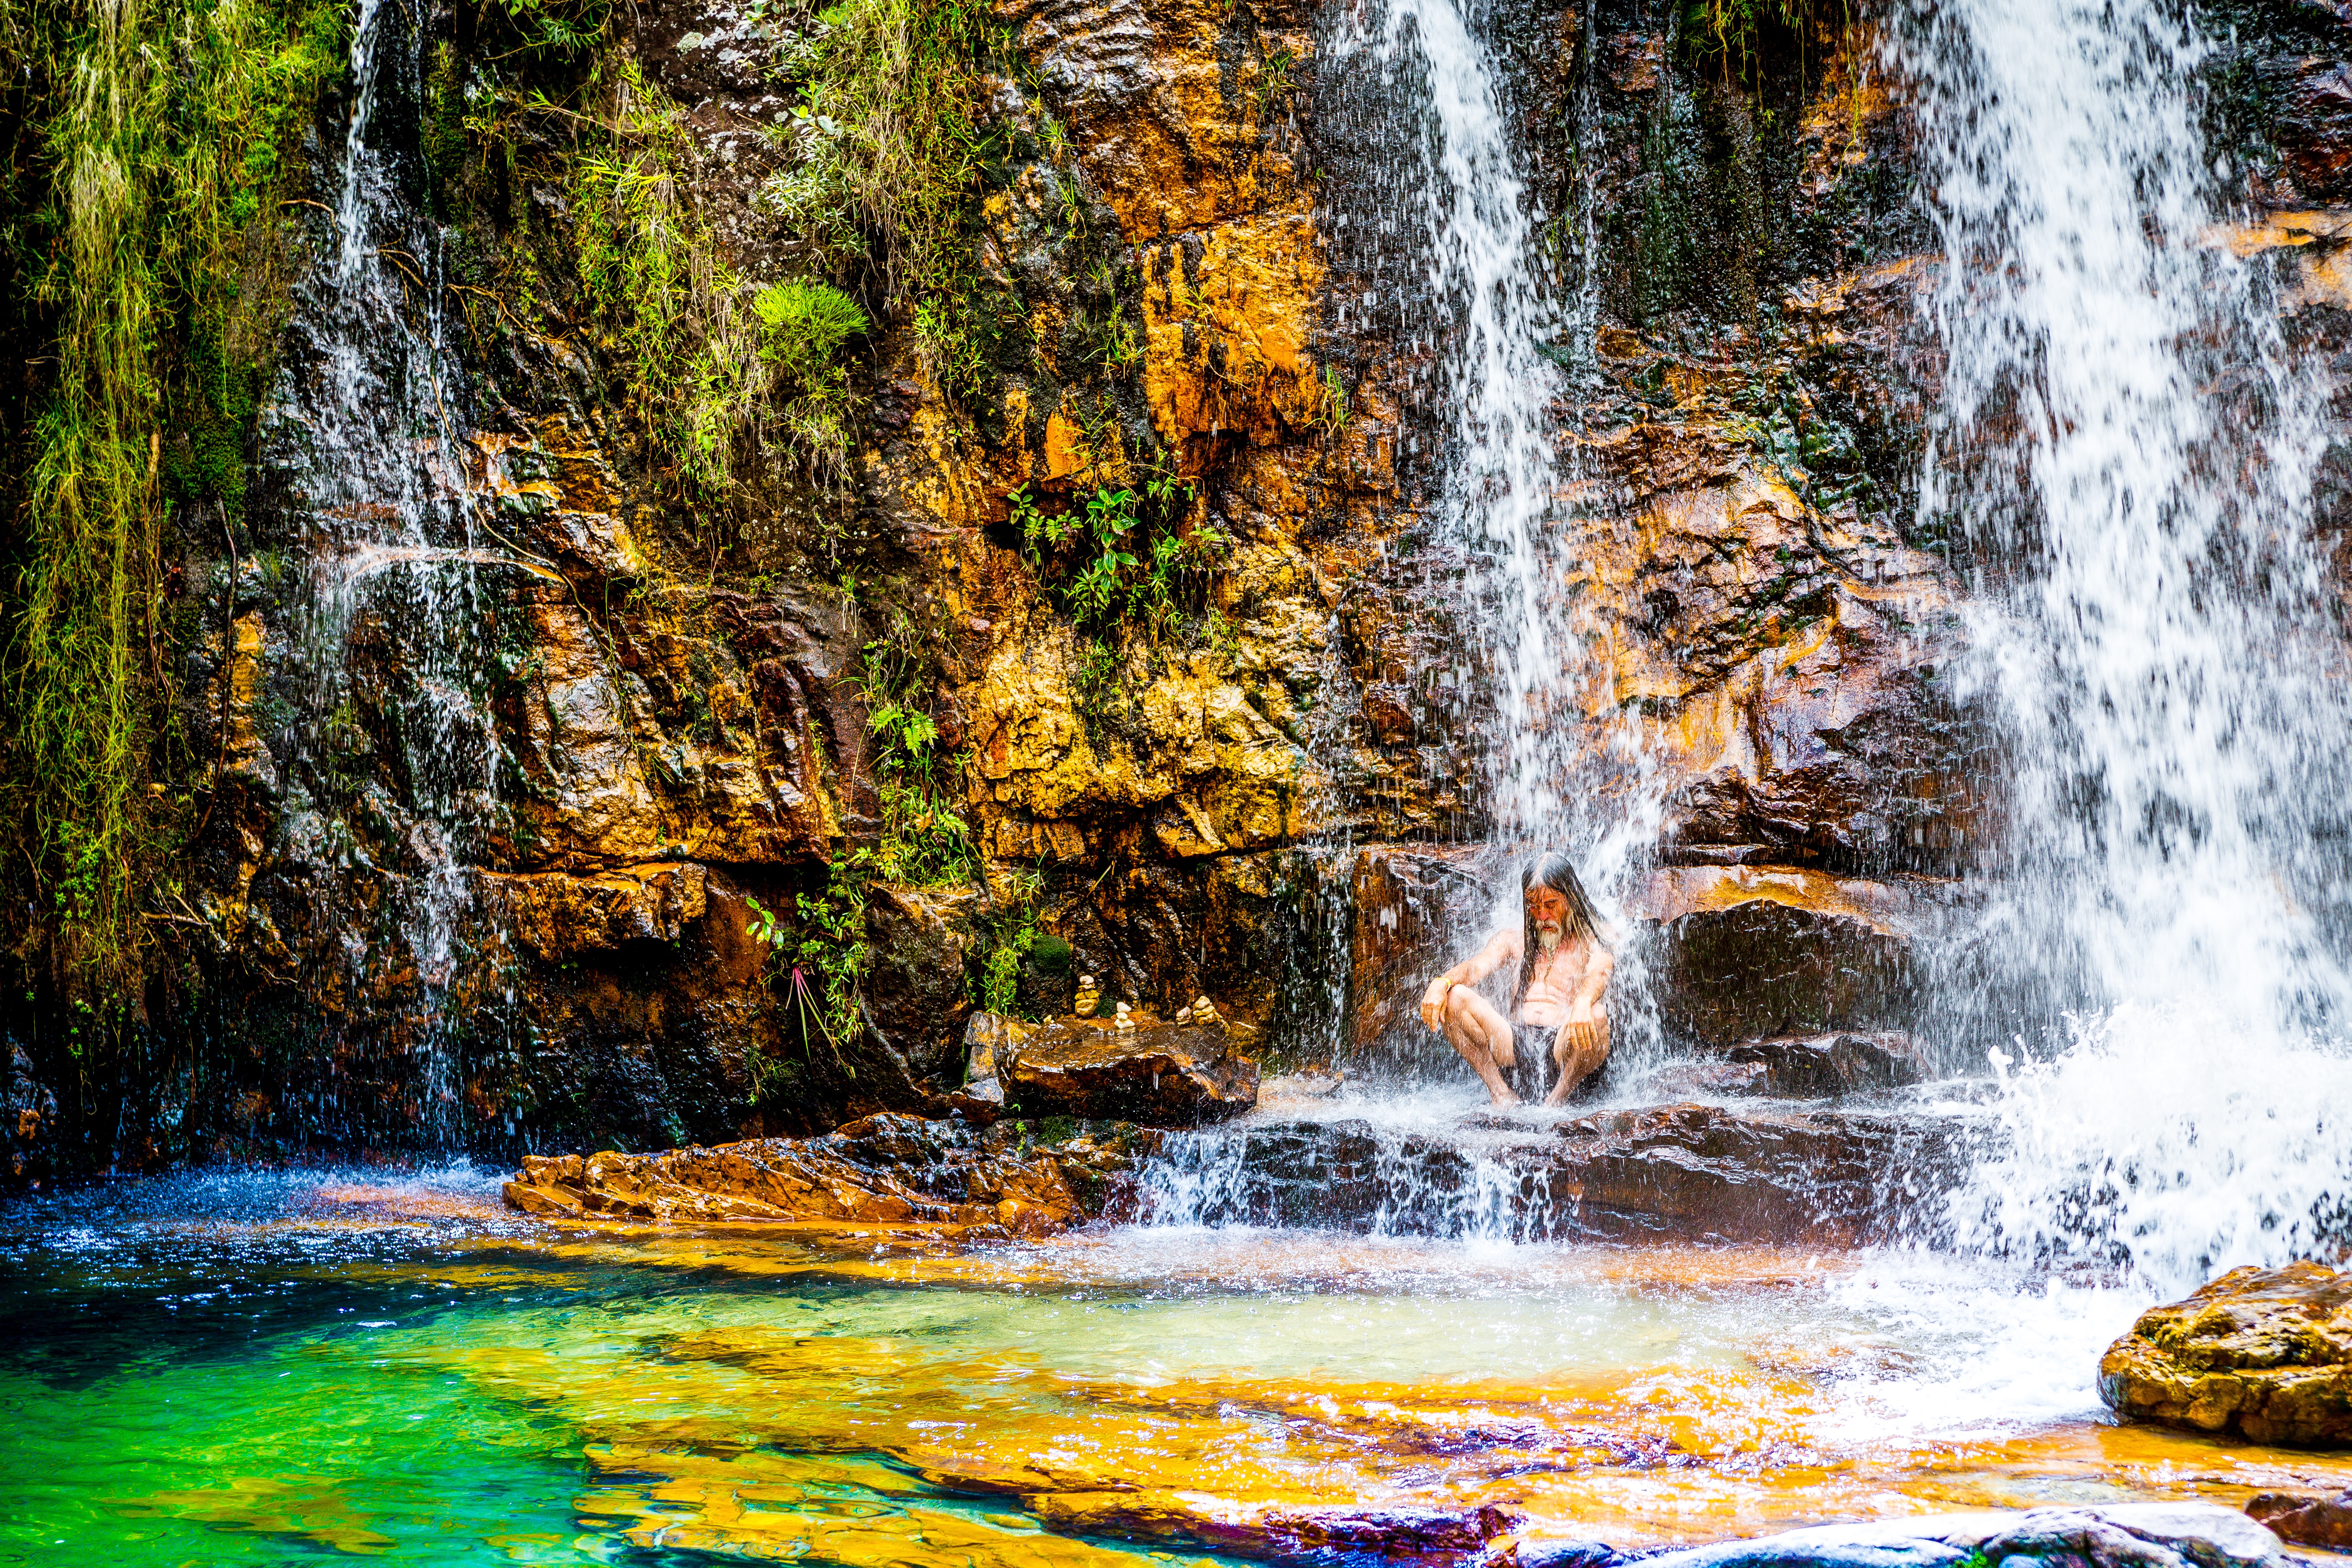
water, waterfall, river, stream, autumn, rapid, season, body of water, wasserfall, water feature, watercourse